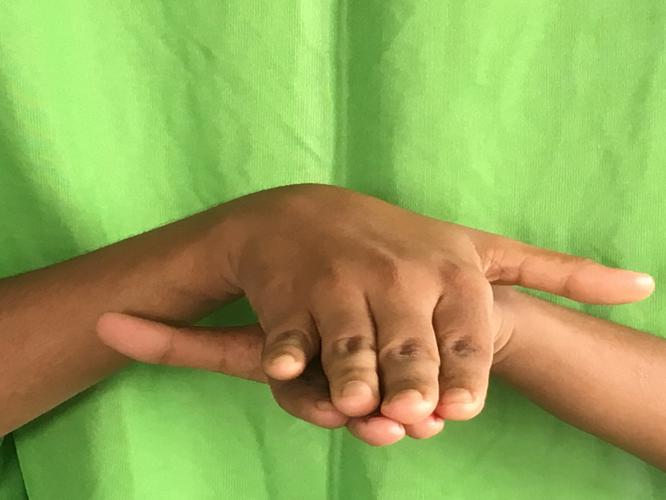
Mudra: Matsya
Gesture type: double_hand